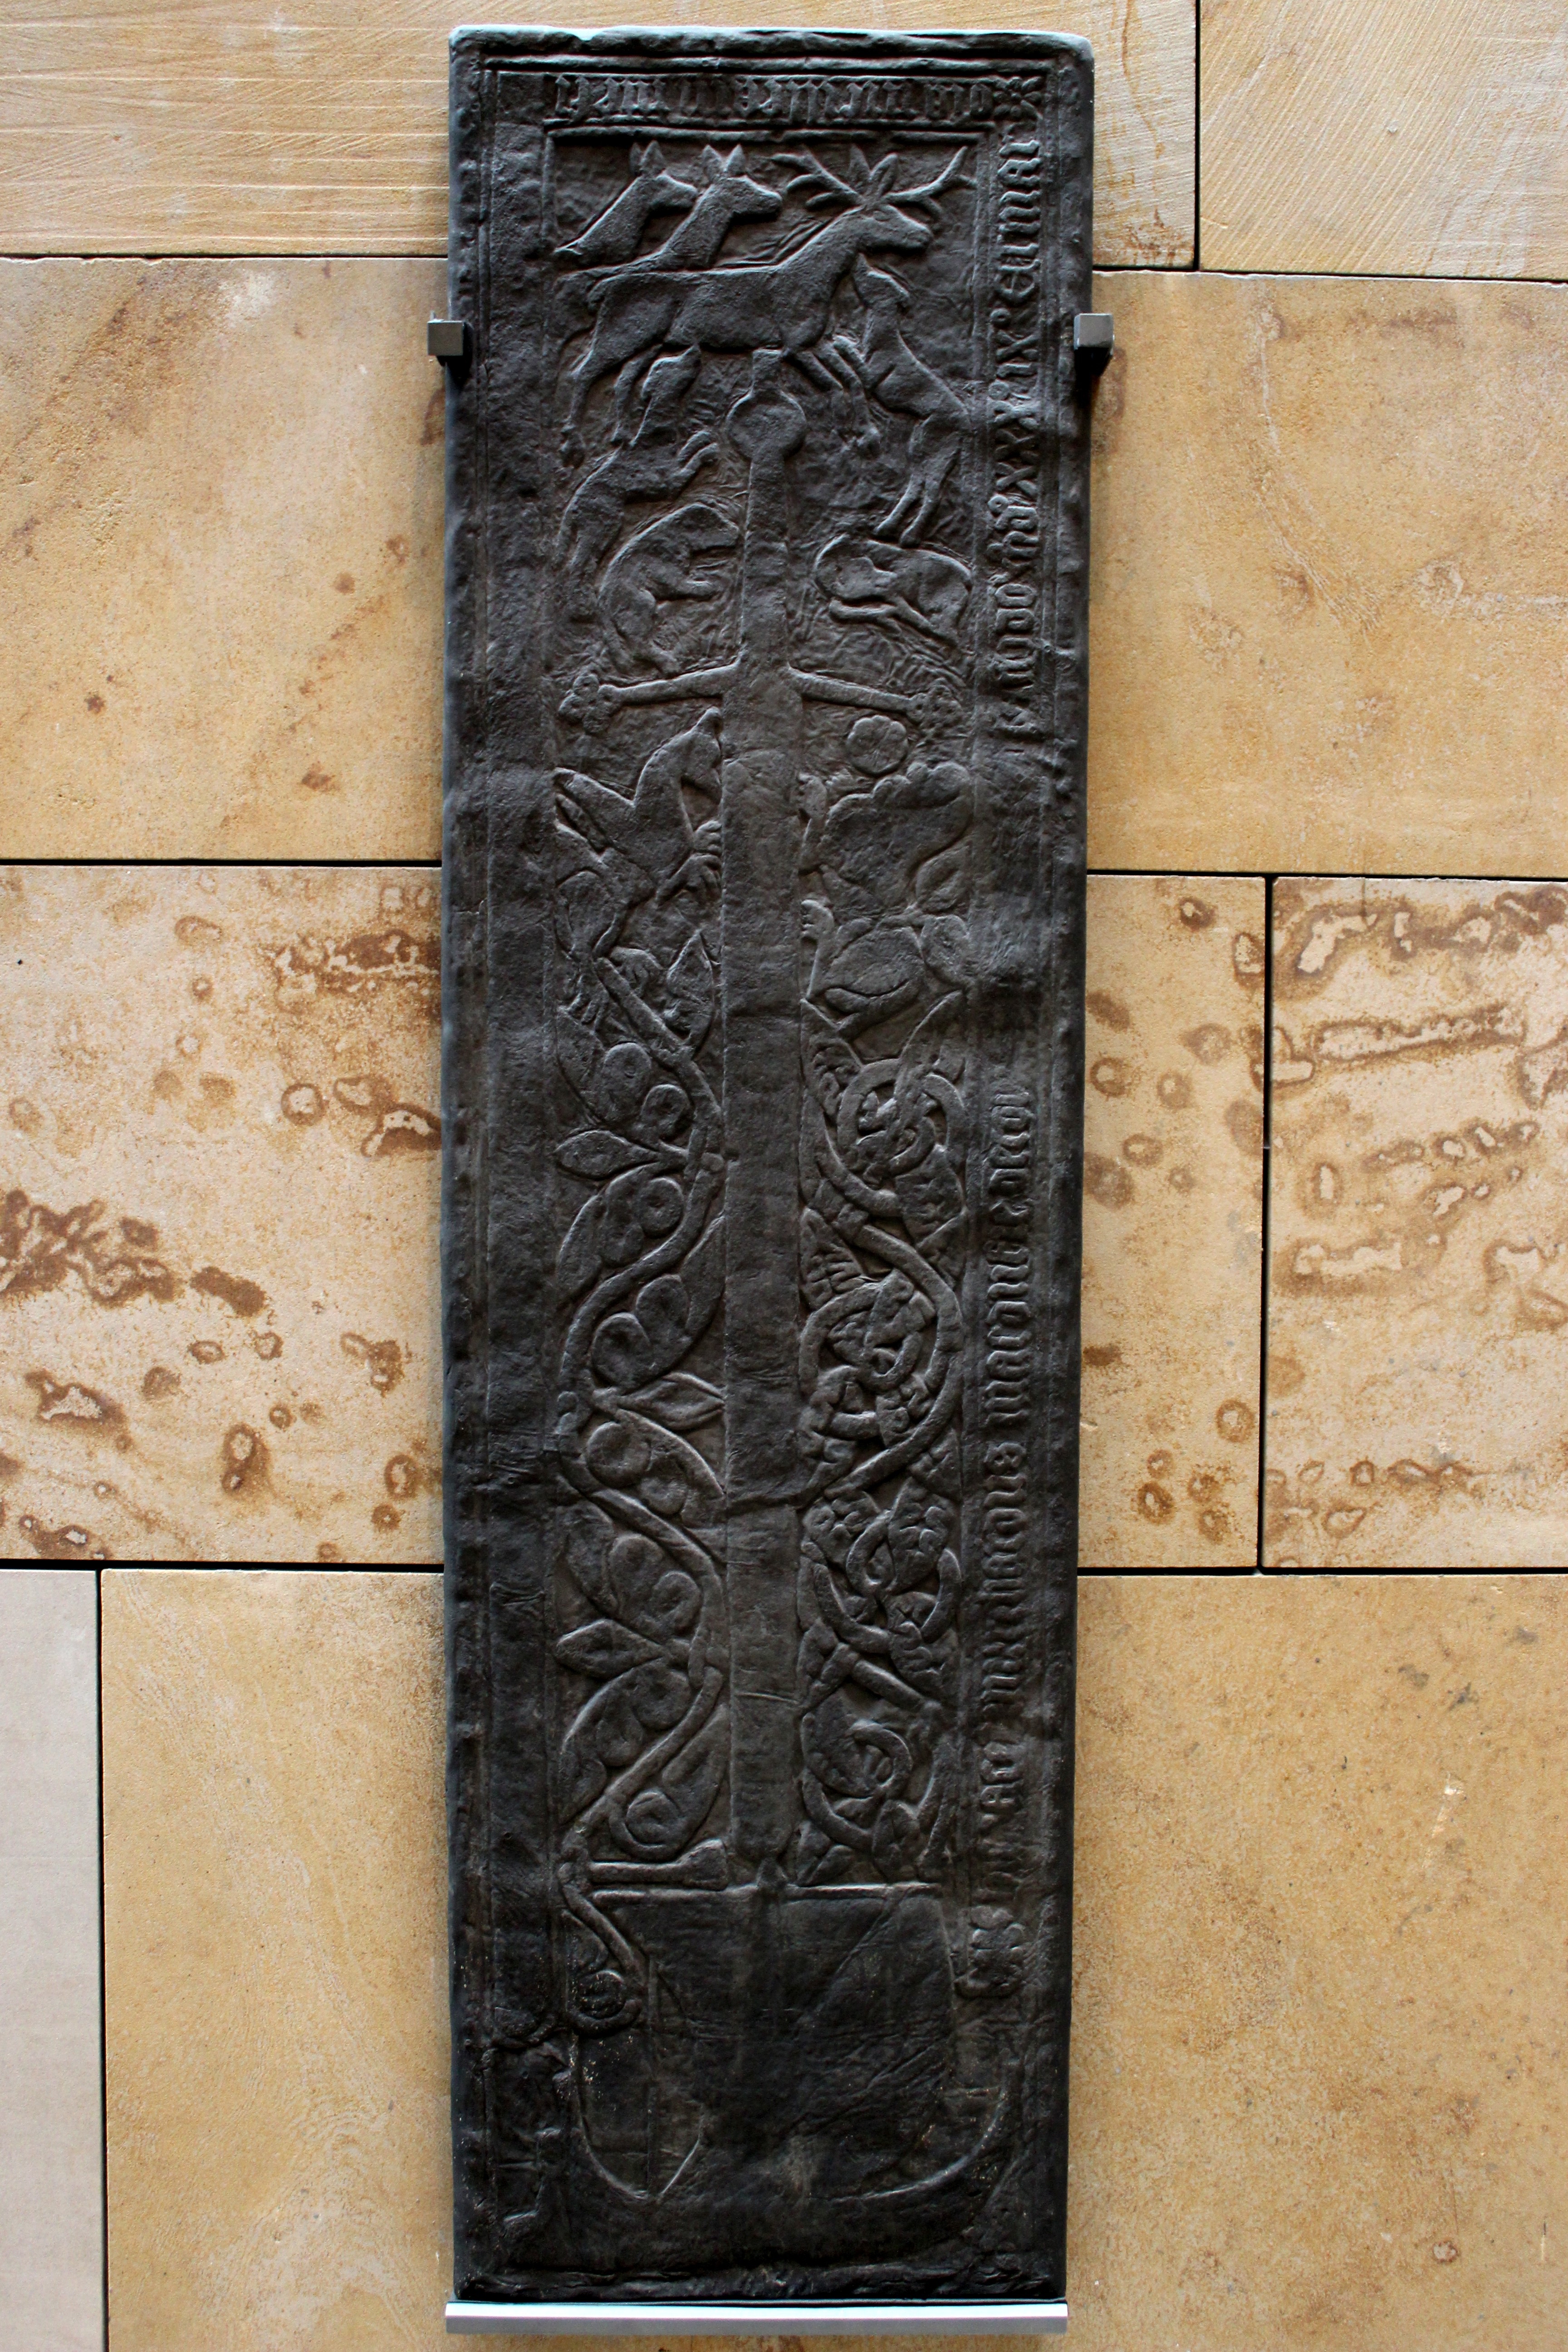
structure, wood, wall, steel, column, metal, door, sword, fight, war, battle, medieval, art, gravestone, knight, weapons, history, renaissance, iron, carving, middle, ages, blade, protection, relief, armour, tournament, stele, flooring, claymore, ancient history, knighthood, gauntlet, longsword